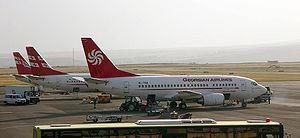
Georgian Airways עברית: ג'ורג'יאן איירווייז Bahasa Indonesia: Georgian Airways
Georgian Airways est la principale compagnie aérienne géorgienne, dont le siège est à Tbilissi
Le bordjgali, aussi appelé bordjgala ou bordjgalo, est un symbole du temps géorgien composé de sept branches en rotation au-dessus d'un arbre de vie. Il est souvent représenté à l'intérieur d'un cercle.